Adam Hadwin

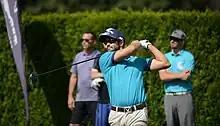
Hadwin in 2015.

On 9 March 2014, Hadwin won his first career Web.com Tour event at the Chile Classic. The win earned him US$117,000 and moved him to first place on the money list. He became the 13th Canadian to win on the Web.com Tour. On 7 September 2014, Hadwin won for a second time on the Web.com Tour, when he took home a playoff win at the Chiquita Classic. Hadwin earned his PGA Tour card for the 2014–15 season by topping the combined regular season and Web.com Tour Finals money list.